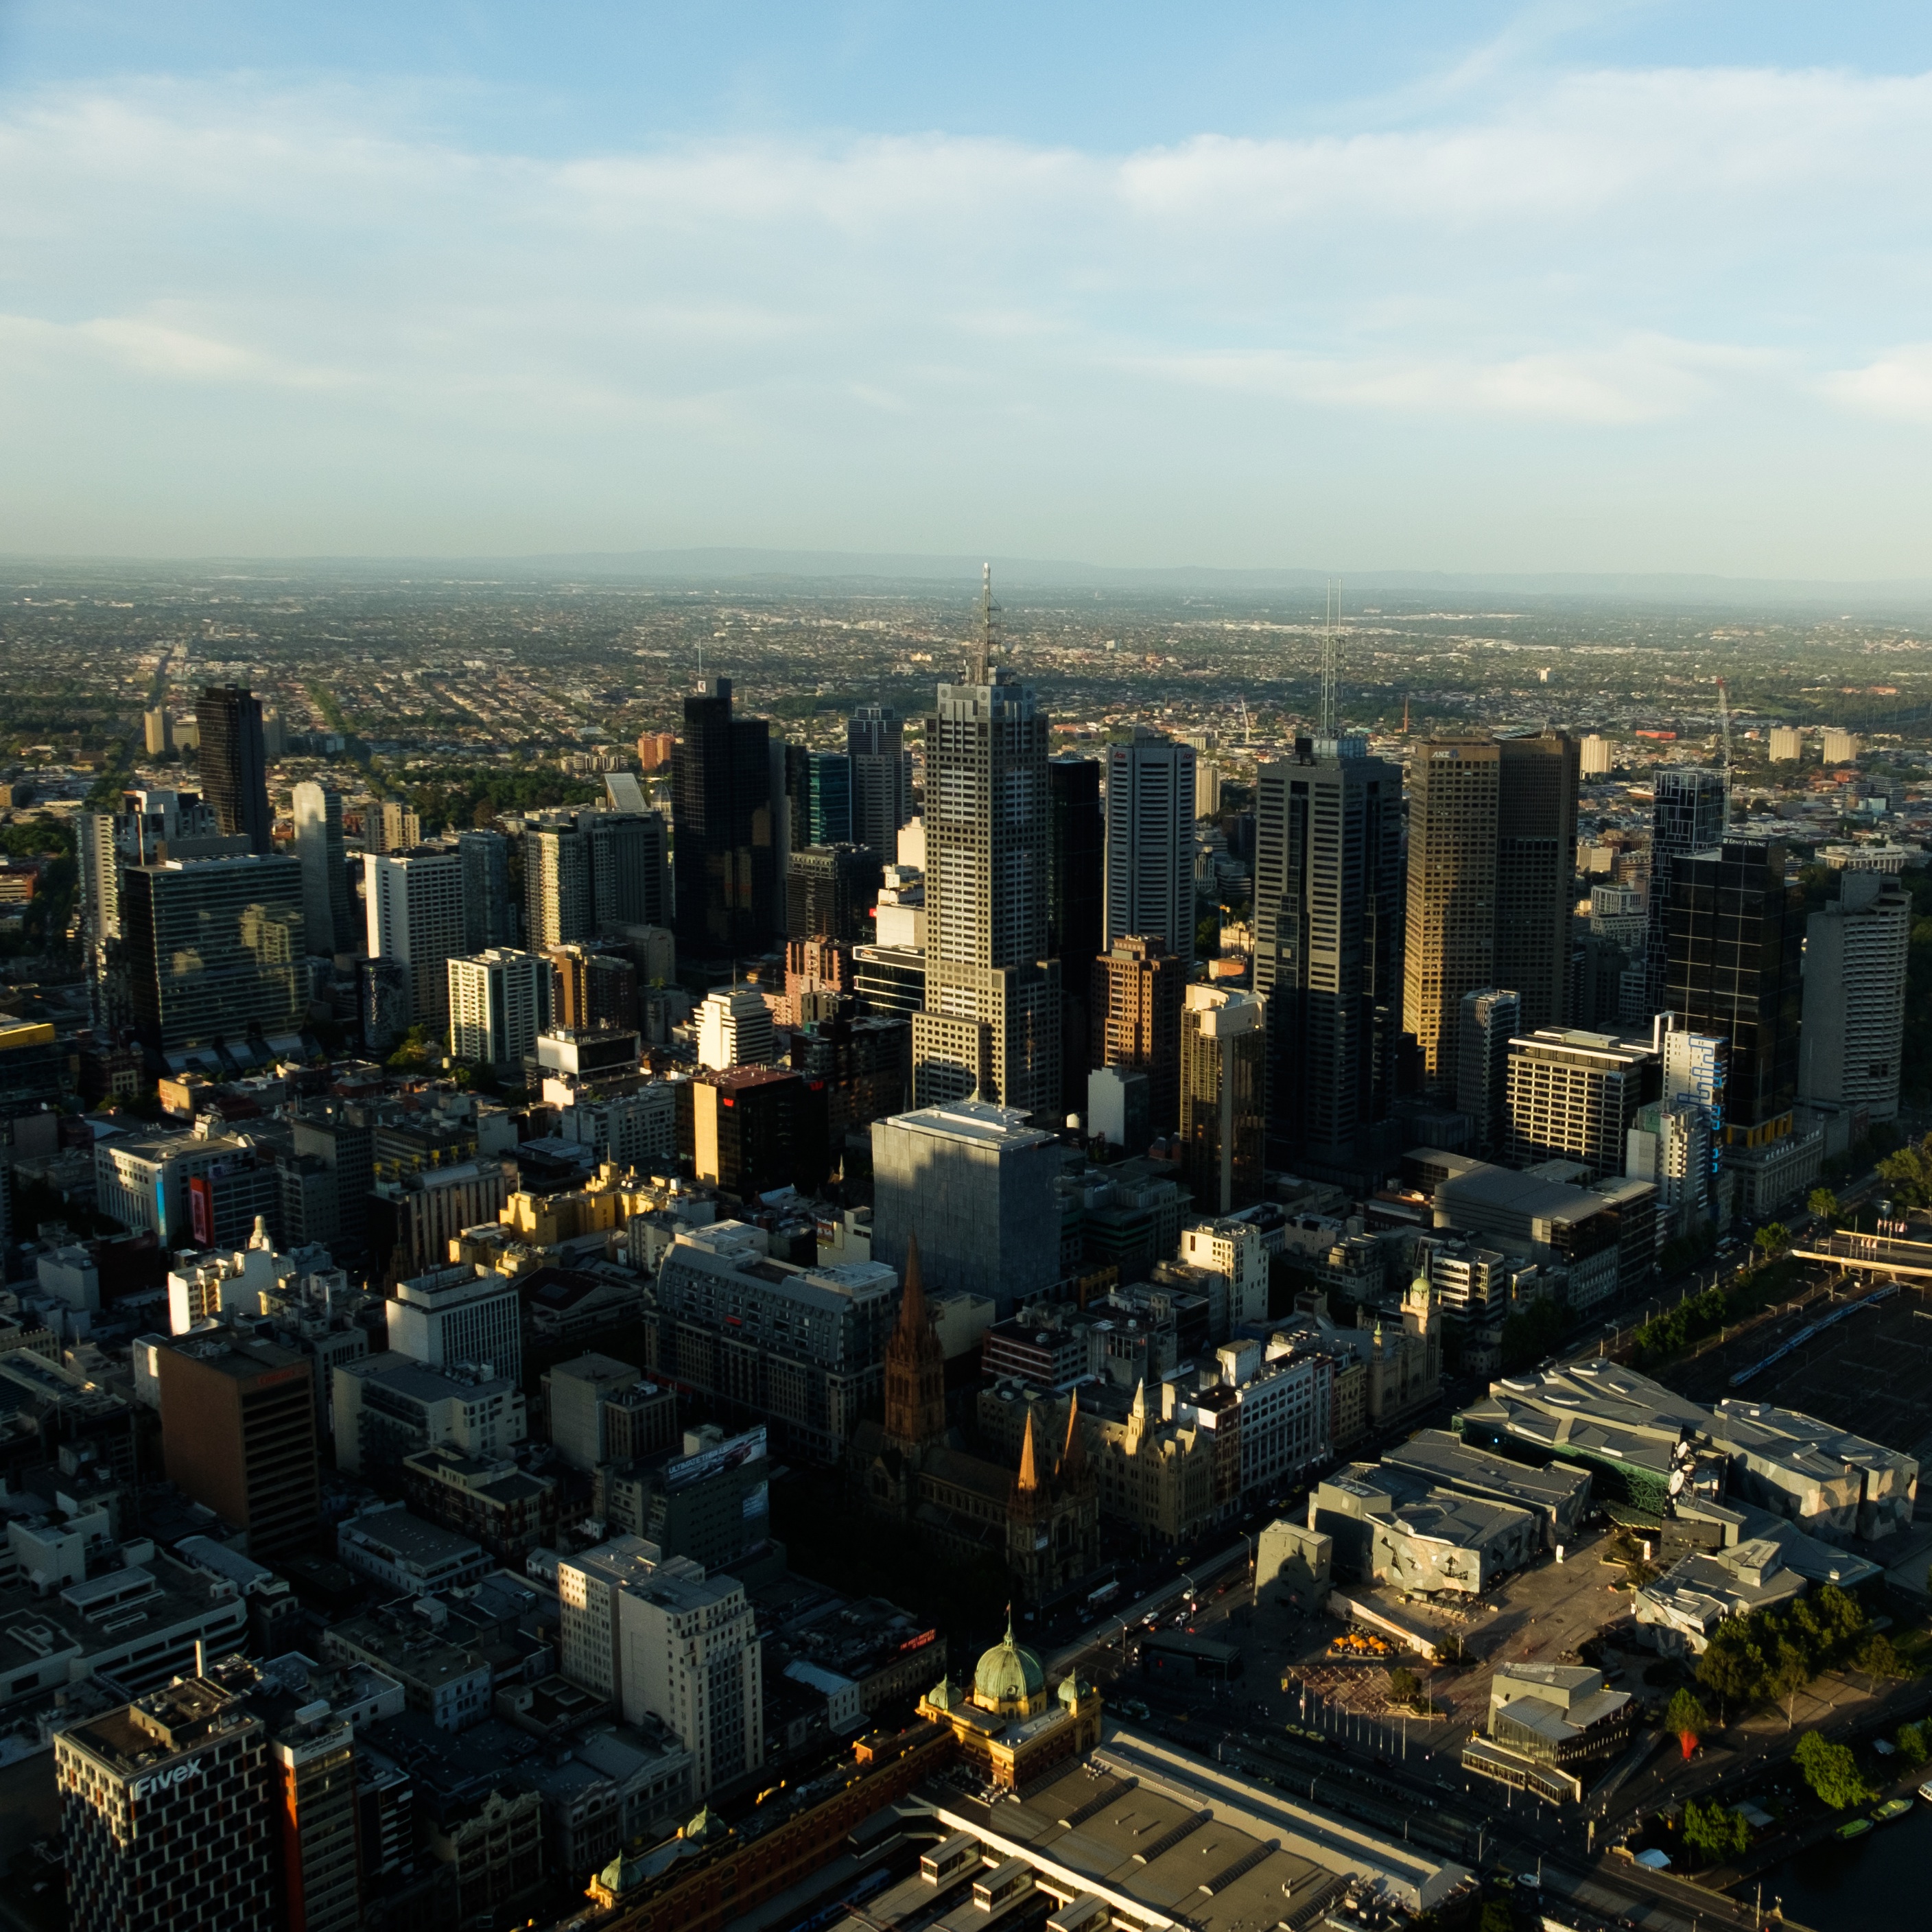
horizon, skyline, city, skyscraper, cityscape, downtown, dusk, evening, tower block, metropolis, neighbourhood, bird's eye view, aerial photography, urban area, residential area, geographical feature, human settlement, atmosphere of earth, metropolitan area